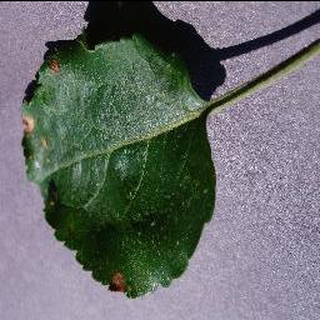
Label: apple_black_rot